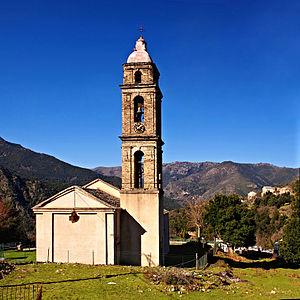
San-Lorenzo est une commune française située dans la circonscription départementale de la Haute-Corse et le territoire de la collectivité de Corse. Le village appartient à la piève de Vallerustie dont il est historiquement le chef-lieu, en Castagniccia.